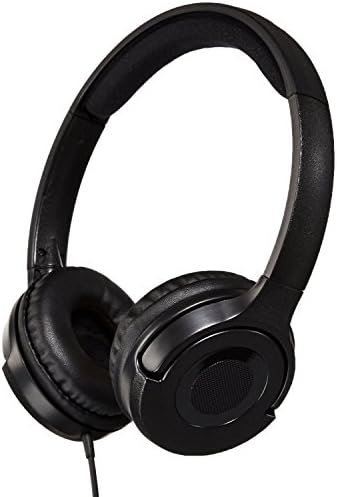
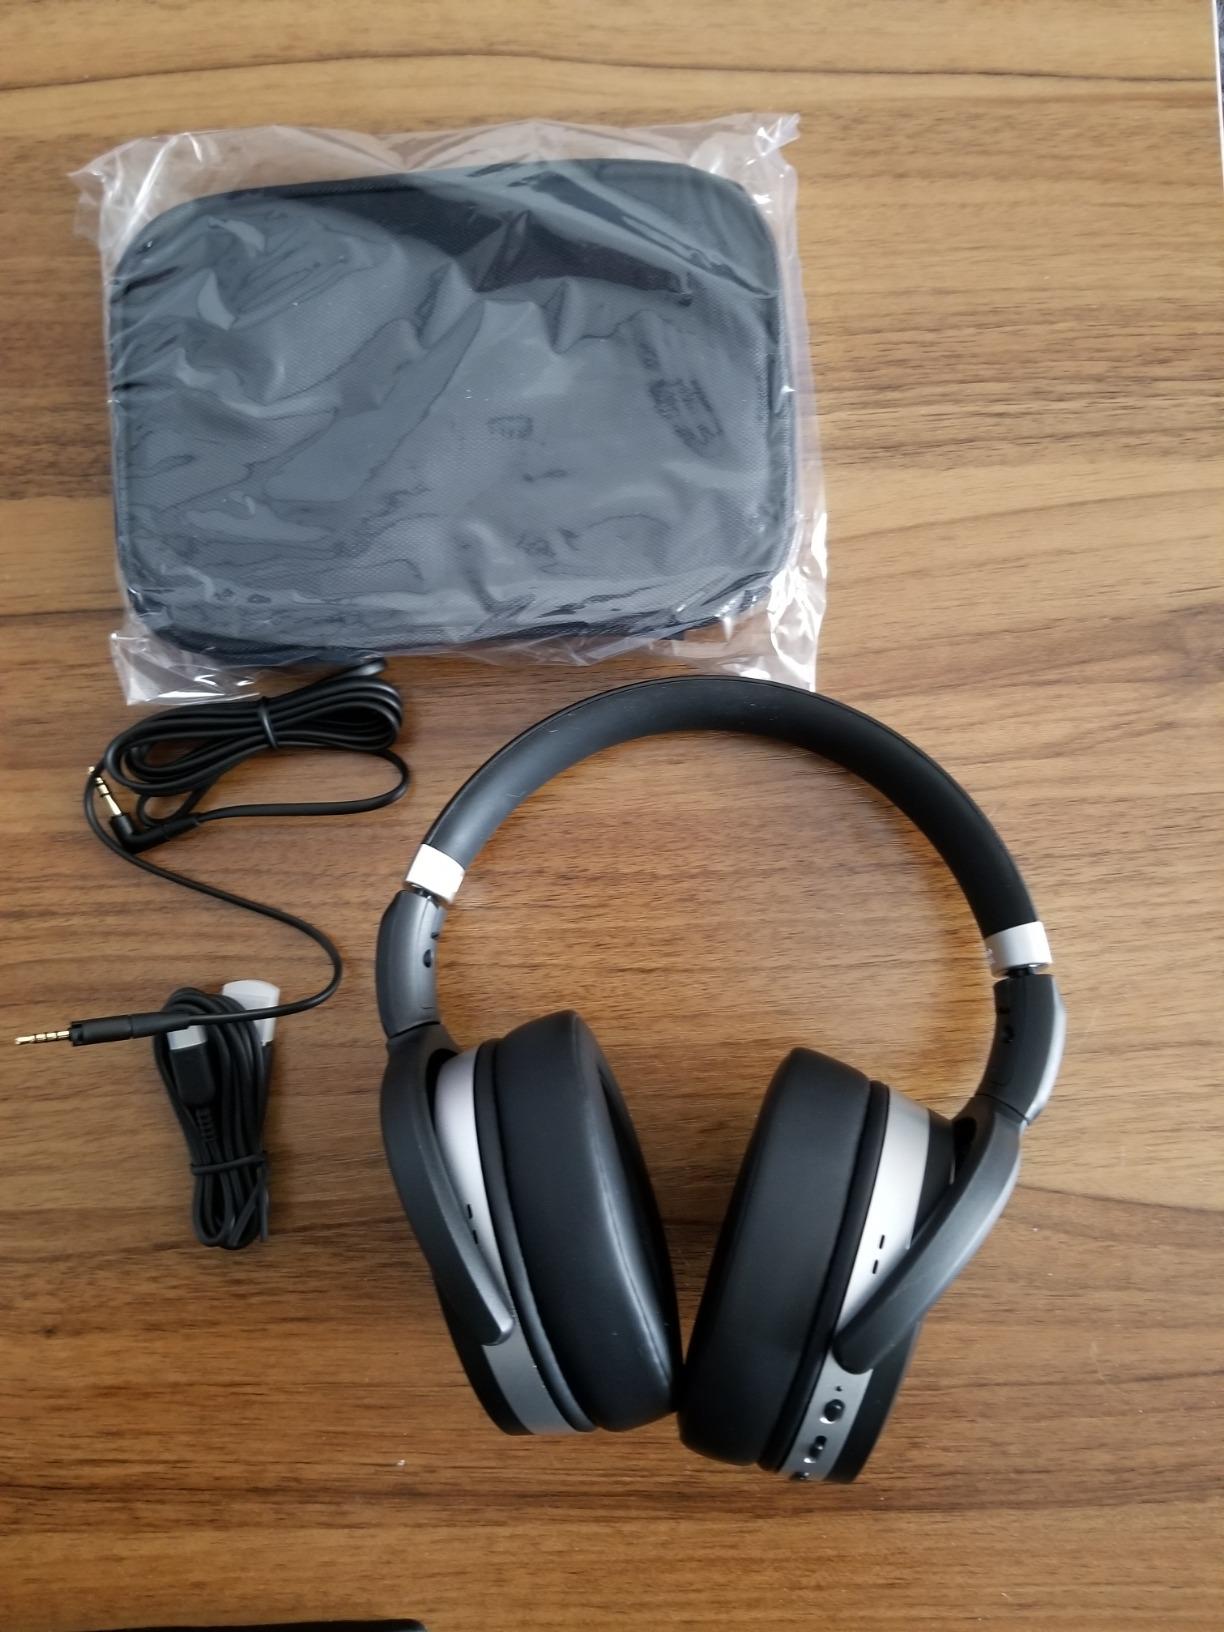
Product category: headphones
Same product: no